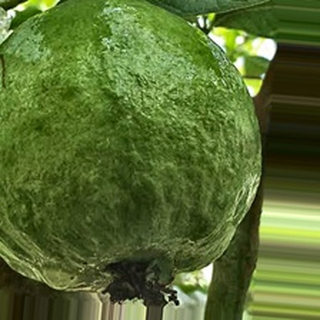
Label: healthy_guava